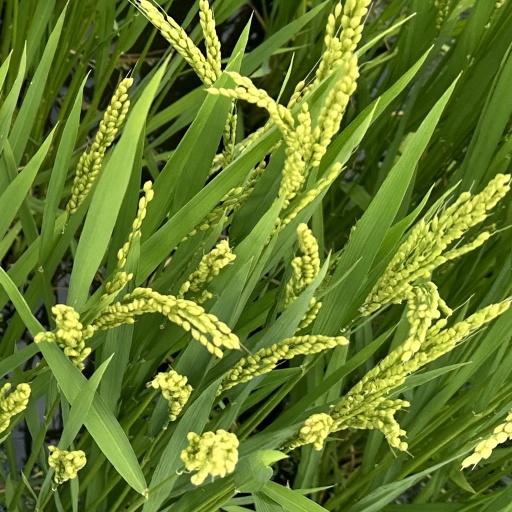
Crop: rice